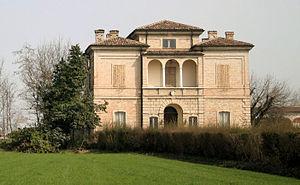
Castel Goffredo est une commune italienne de la province de Mantoue en Lombardie.